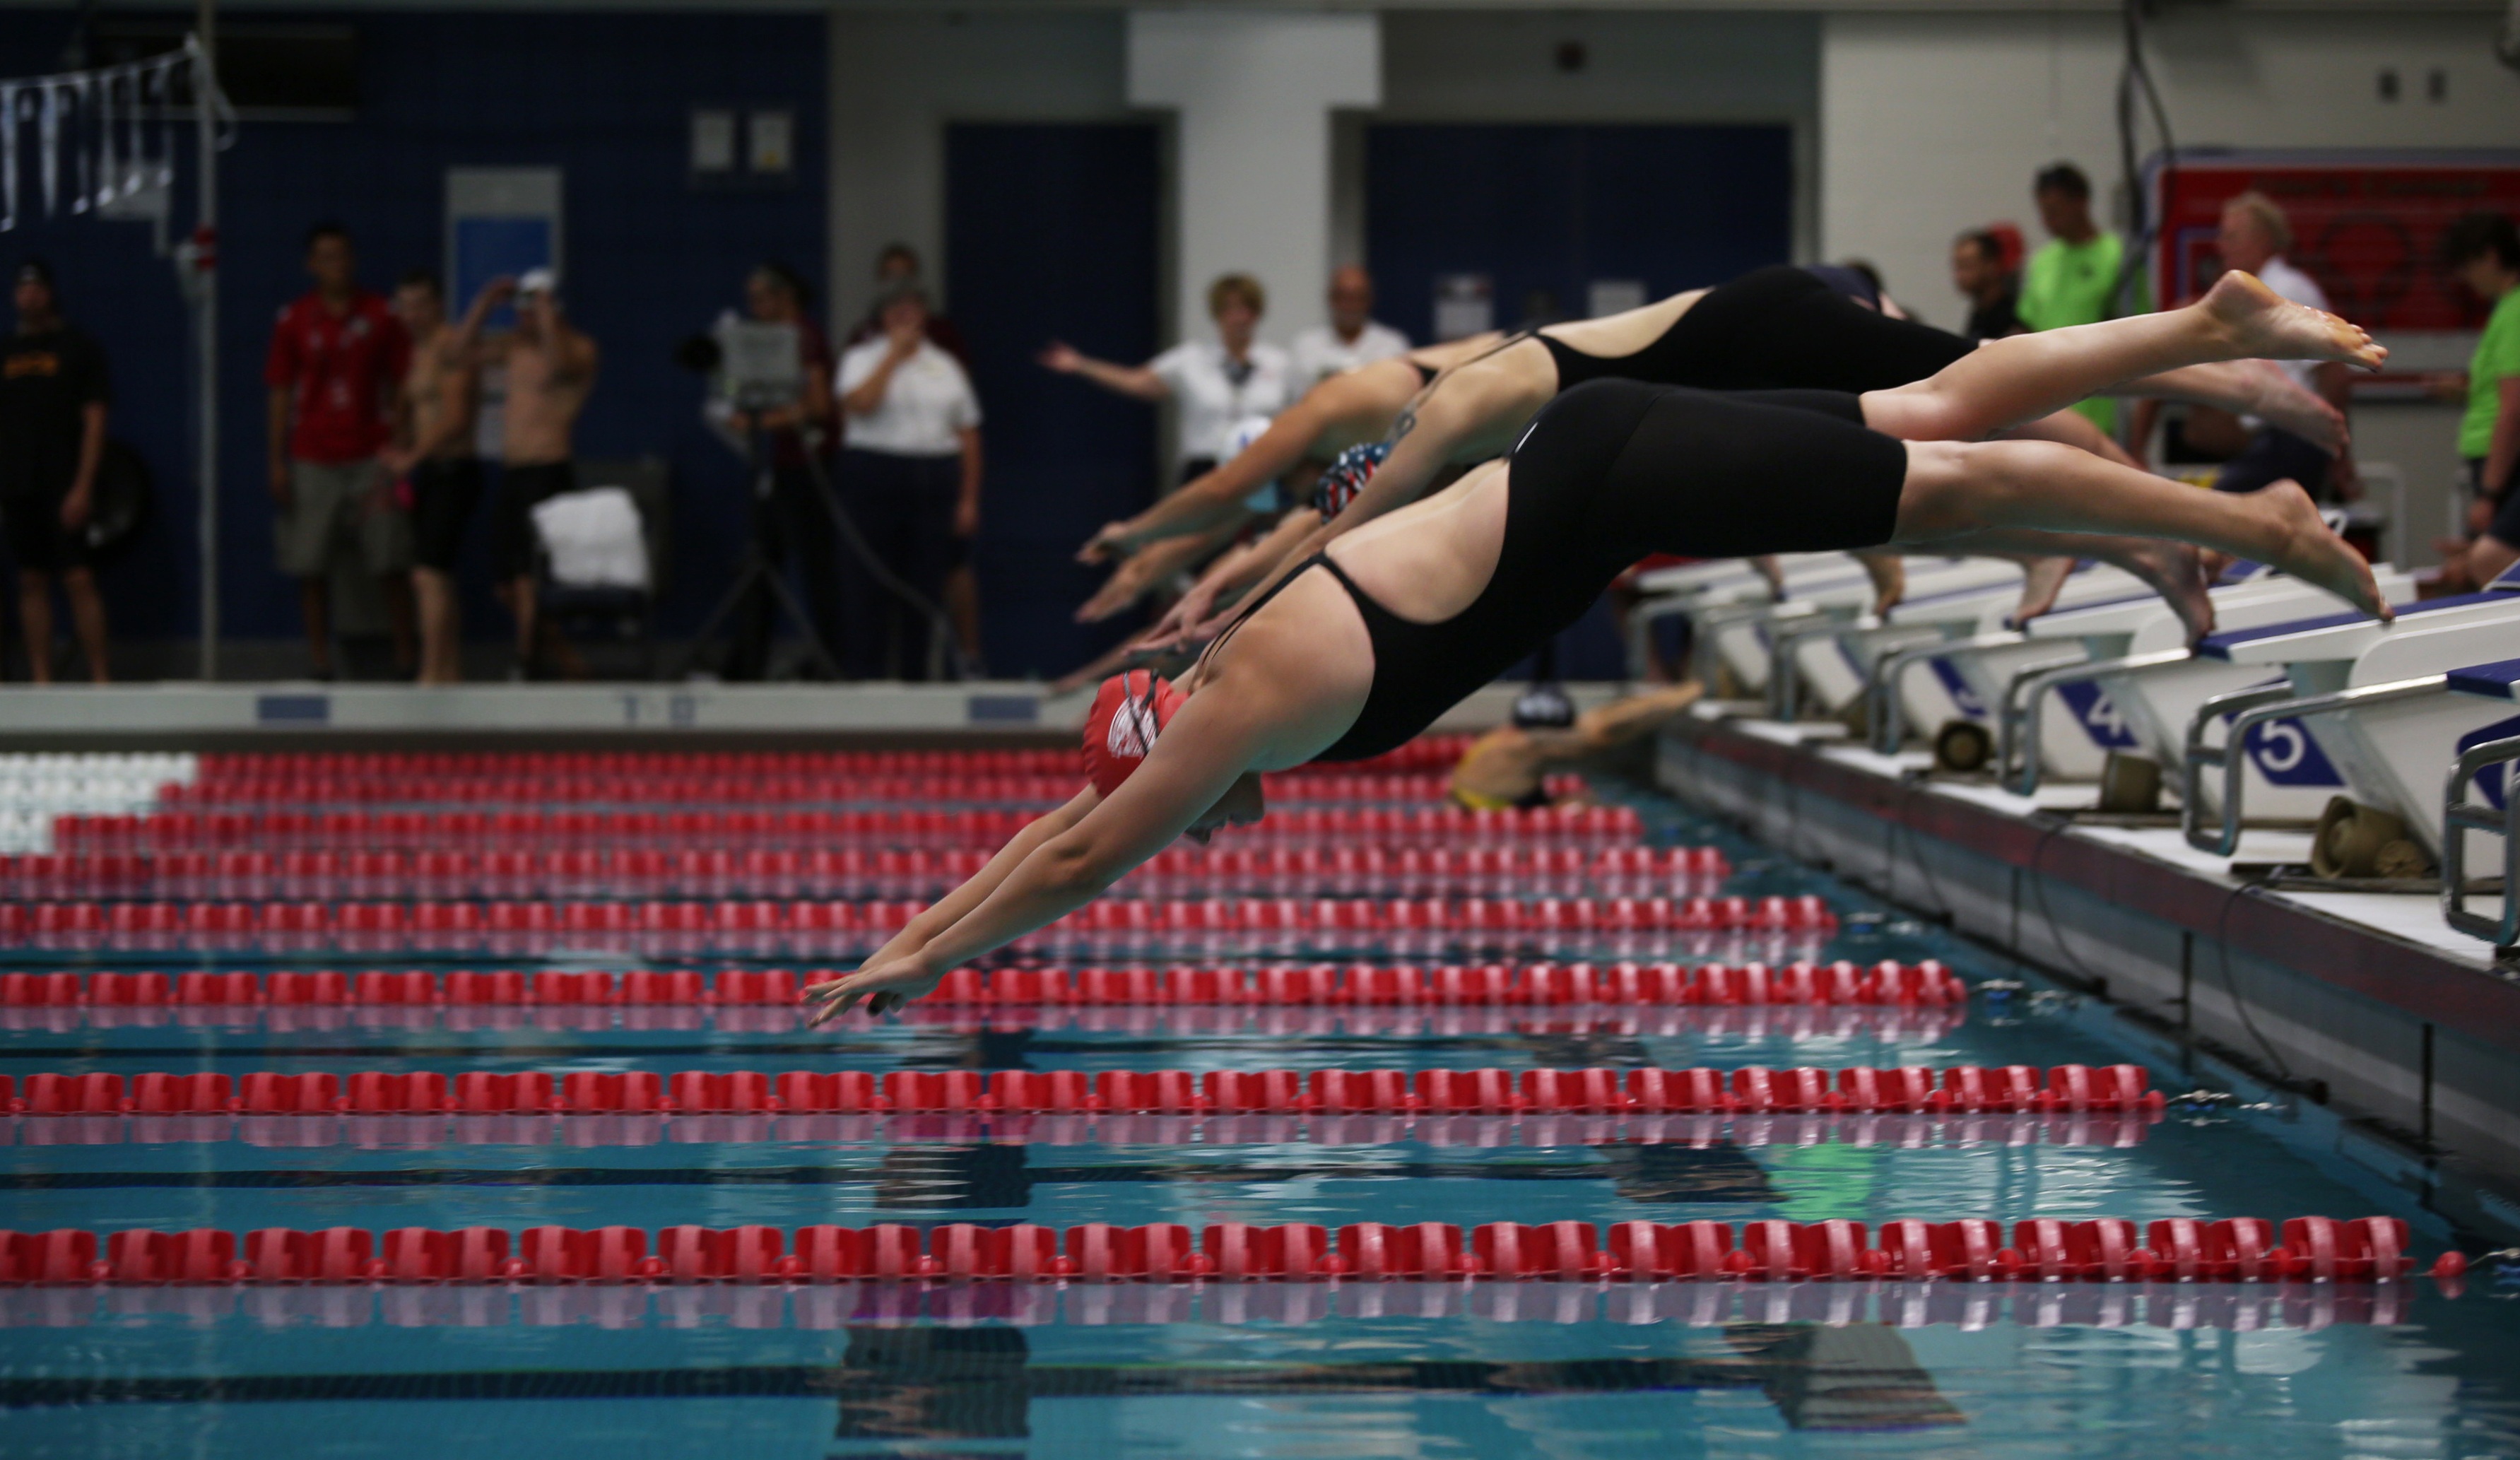
water, sport, recreation, diving, pool, leisure, fitness, swimming, swimmer, dive, start, race, competition, sports, lanes, athletes, swimmers, water sport, outdoor recreation, individual sports